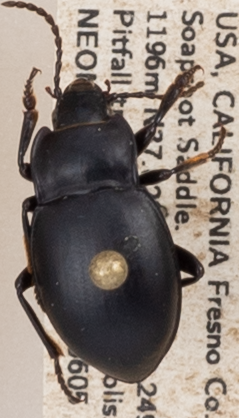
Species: Metrius contractus
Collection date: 2019-06-05 04:00:00
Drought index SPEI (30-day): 2.01
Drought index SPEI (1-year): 0.39
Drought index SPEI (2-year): -0.086